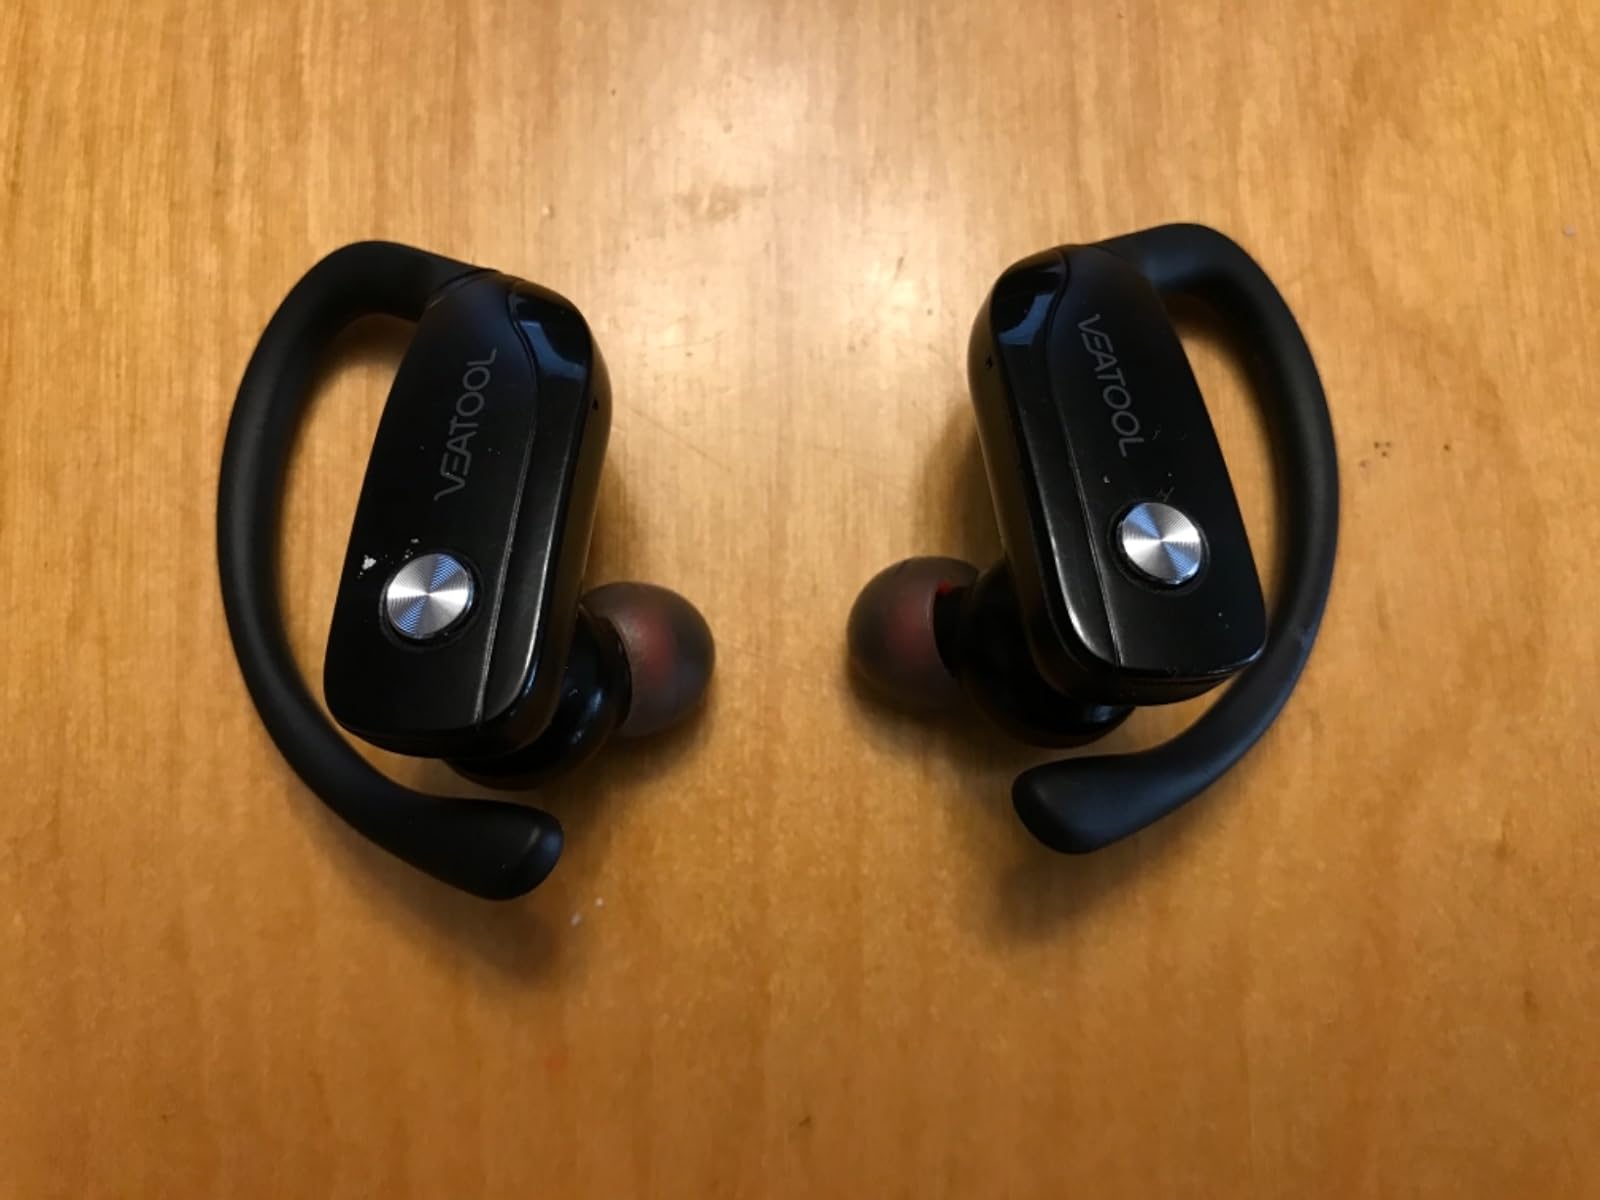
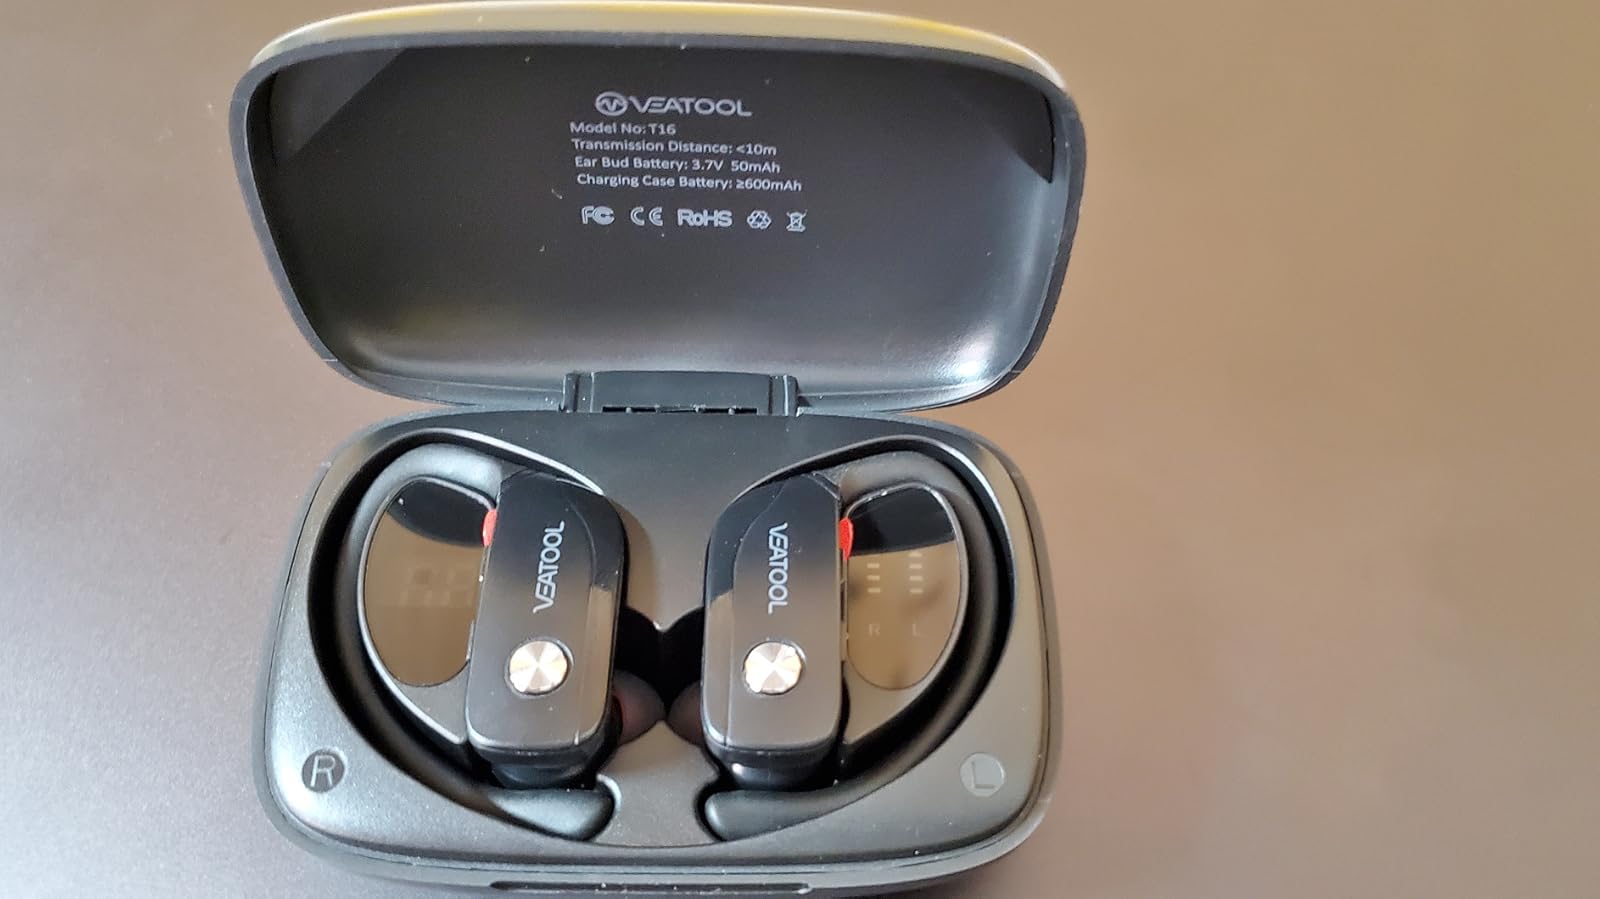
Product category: earbuds
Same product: yes